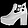
Label: Ankle boot